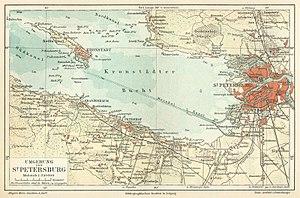
Pierre Iᵉʳ, plus connu sous le nom de Pierre le Grand, né le 30 mai 1672 à Moscou et mort le 28 janvier 1725 à Saint-Pétersbourg, devient
Kronstadt ou Cronstadt est une ville de Russie située sur la mer Baltique, dans la juridiction de Saint-Pétersbourg. Sa population s'élevait à 43 614 habitants en 2013.
La révolte des marins de Kronstadt contre le pouvoir bolchevique se déroule en Russie soviétique en mars 1921.